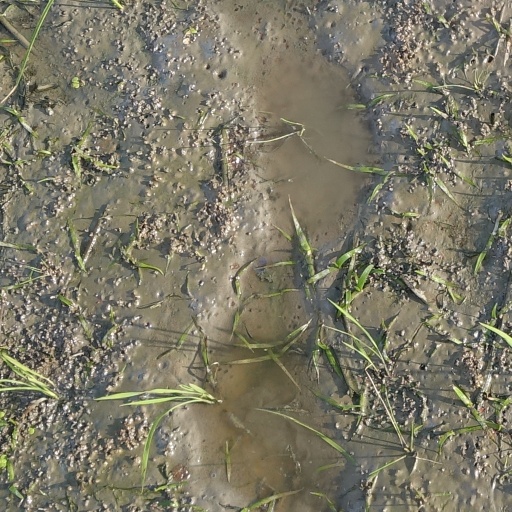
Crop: rice